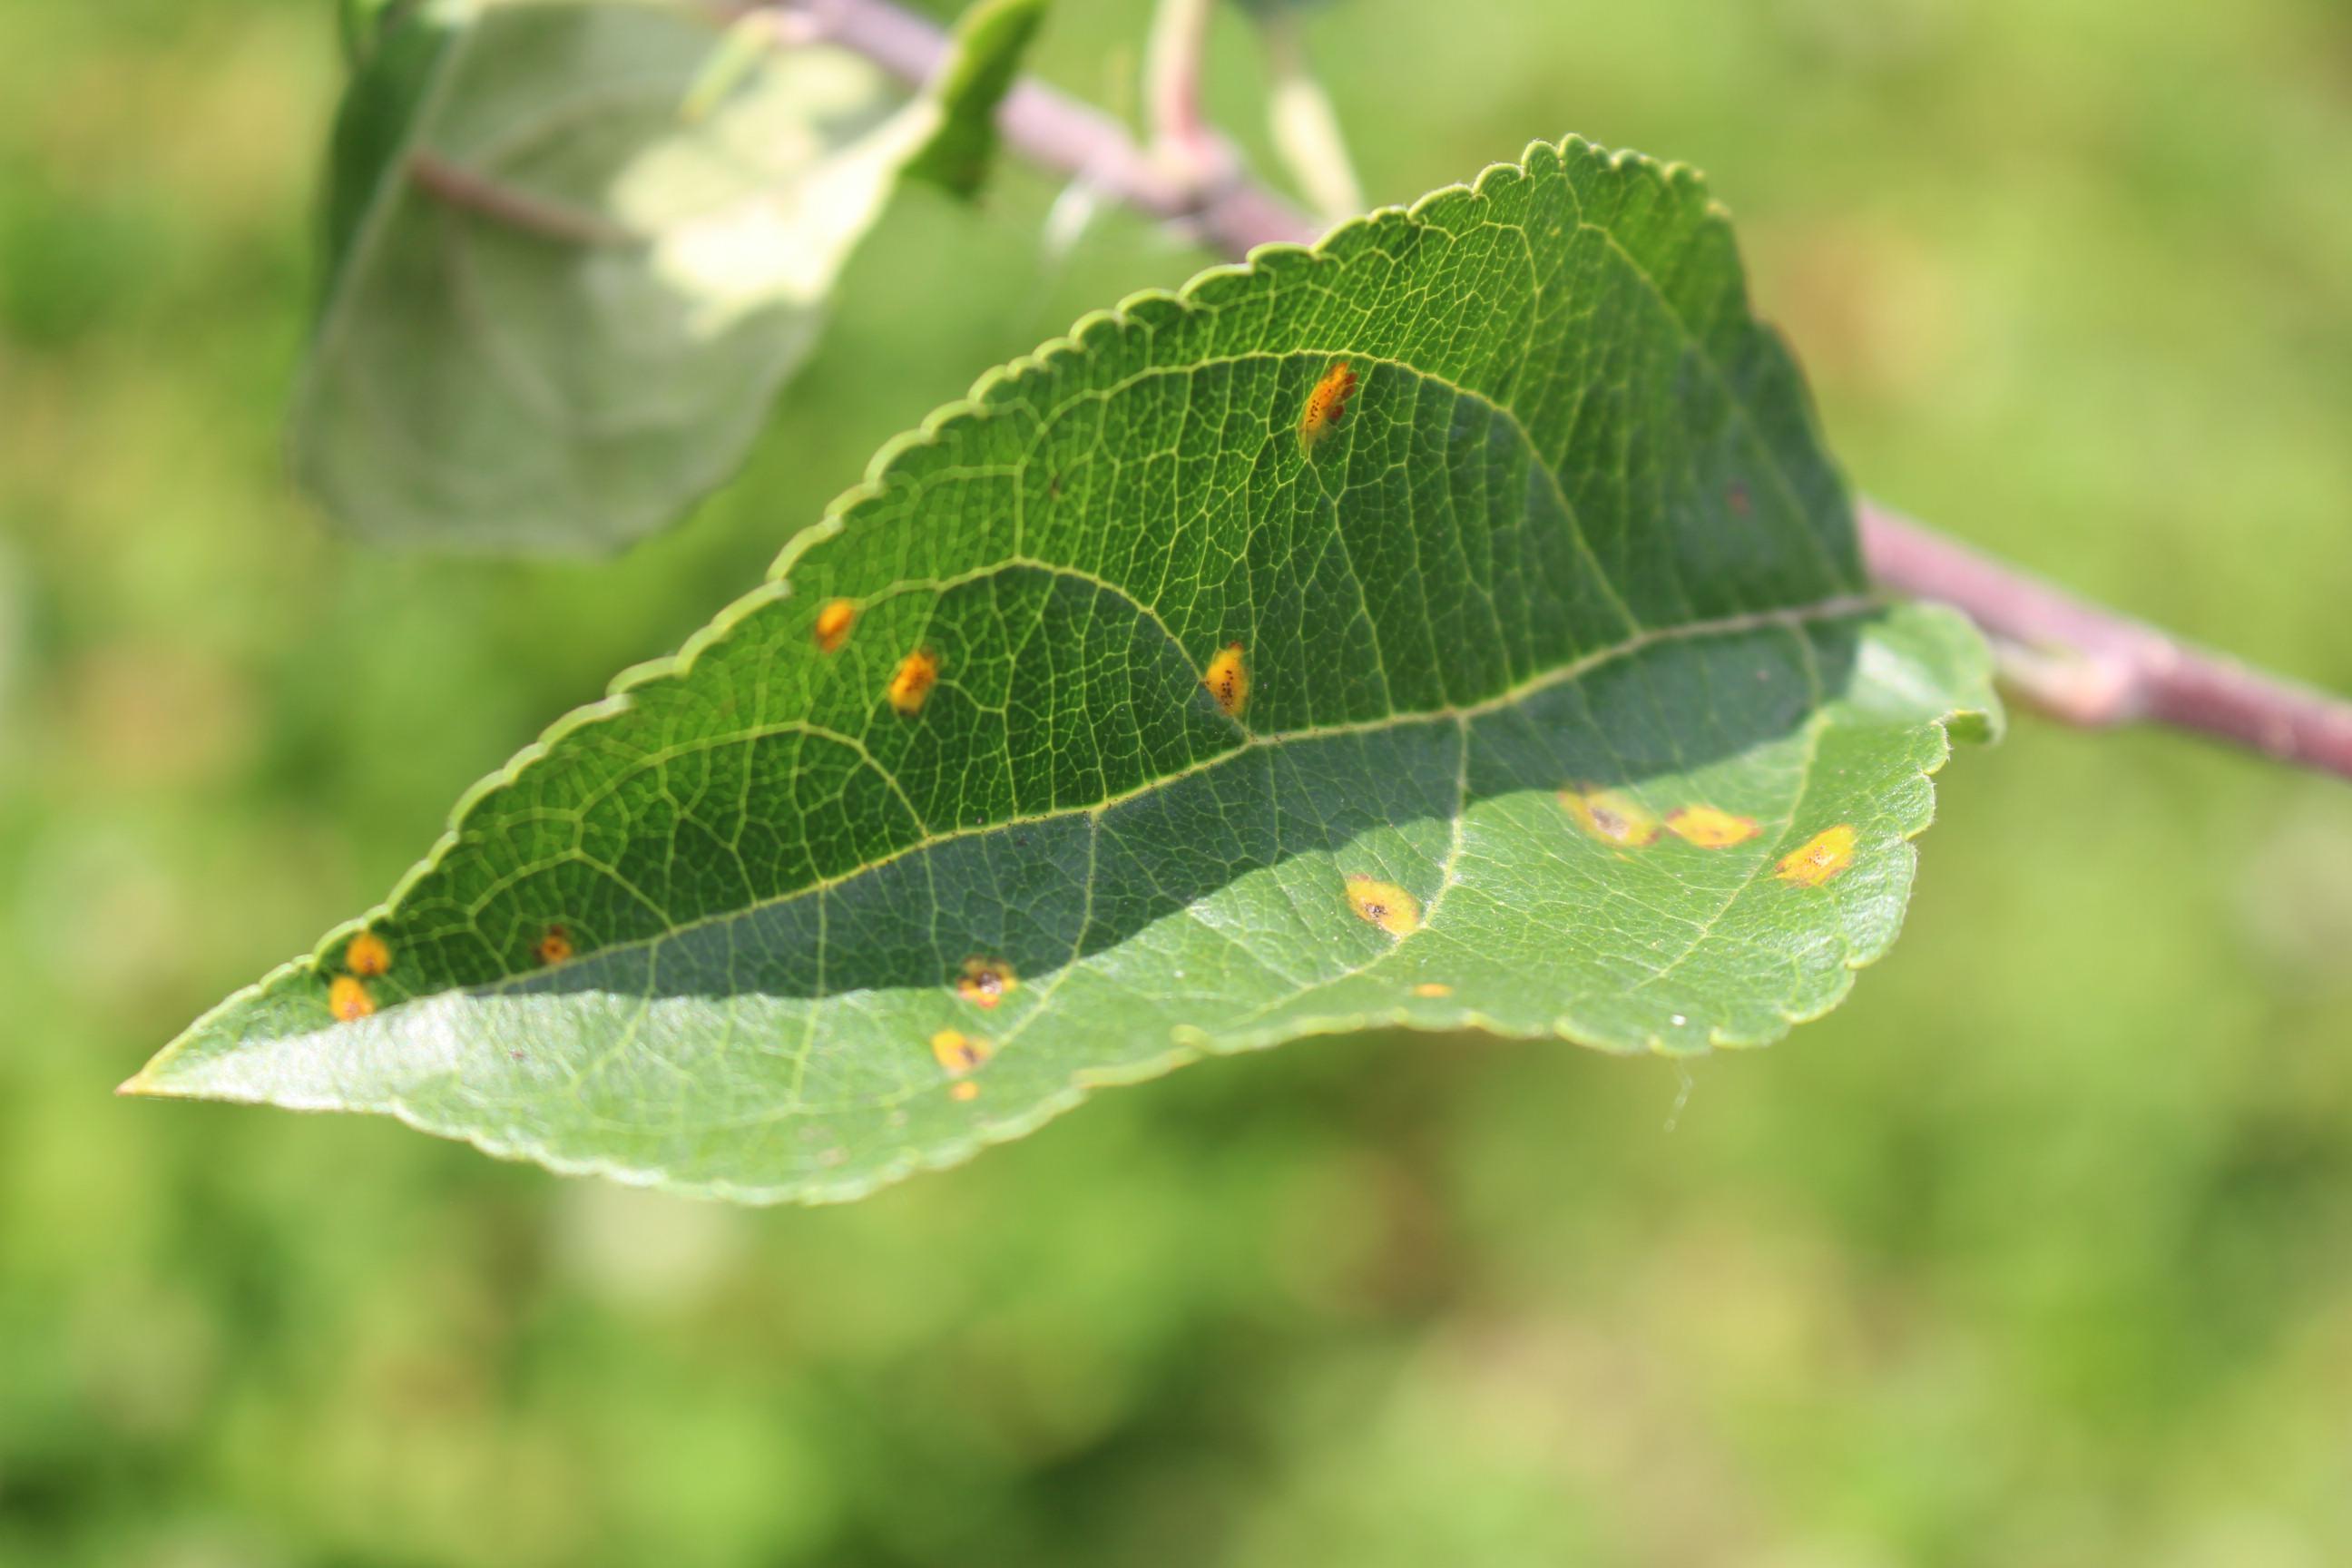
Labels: rust